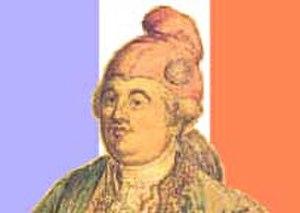
Le Combat de Saint-Marc-le-Blanc vit le siège de la commune par les Chouans en 1795.
1848 - 23 avril : comme tous les Français, les paysans sont appelés aux urnes. Ils sont alors les plus nombreux en France.
Histoire du département de l'Oise
Chronologie de la France
Les Compagnies de travailleurs étrangers sont créées en France par le gouvernement Daladier.